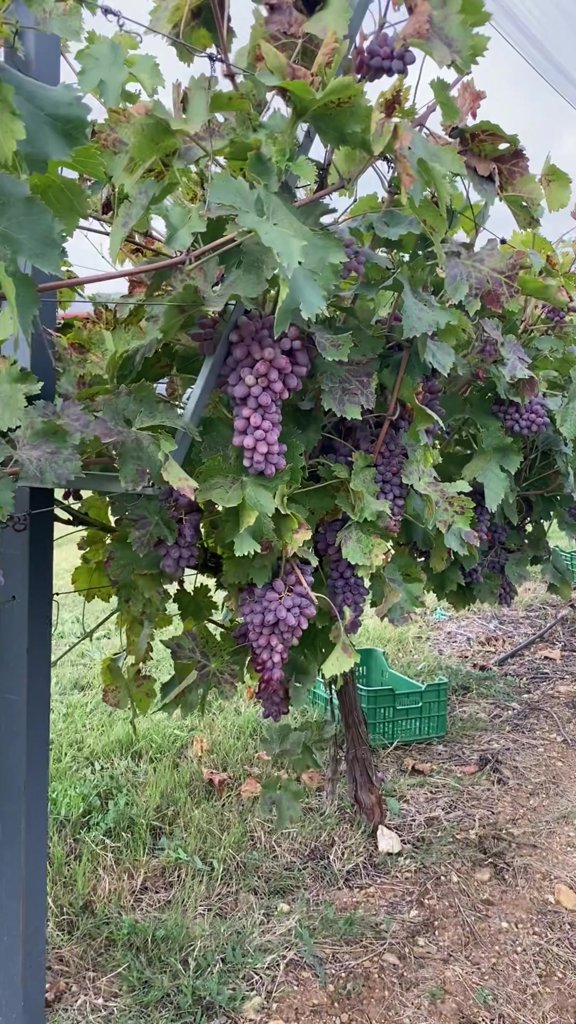
Berries visible: 351
Grape clusters: 12